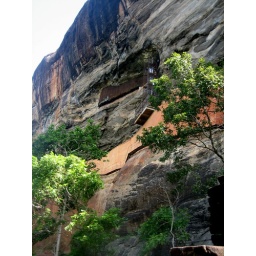
View of the rock, the mirror wall, and just above the gallery with the rock paintings